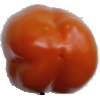
Label: Pepper Orange 1